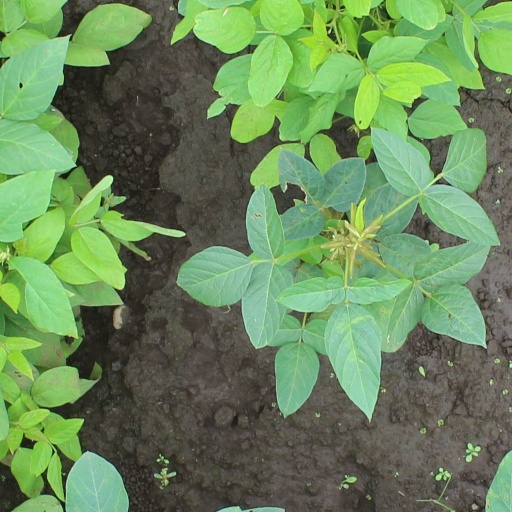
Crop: soybean